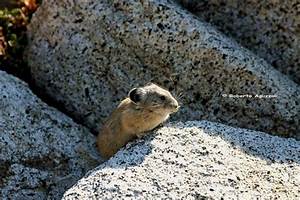
Label: scoiattolo